2013 Deauville American Film Festival

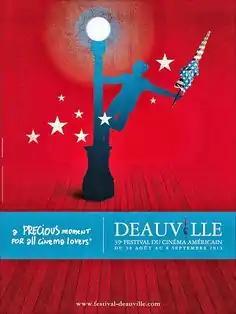
Festival poster

The 39th Deauville American Film Festival took place at Deauville, France from August 30 to September 8, 2013. Steven Soderbergh's drama film "Behind the Candelabra" served as the opening night film. "Snowpiercer" by Bong Joon-ho was the closing night film of the festival. The Grand Prix was awarded to "Night Moves" by Kelly Reichardt.